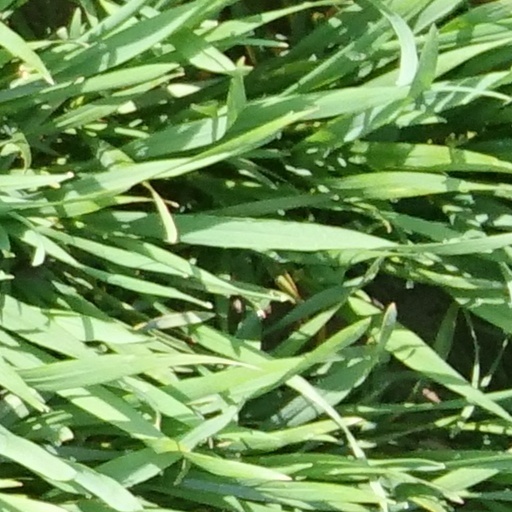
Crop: wheat